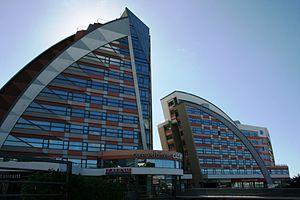
Vue du centre d'affaires Cadjee à Saint-Denis de La Réunion.
Le Journal de l'île de La Réunion est un quotidien régional français de l'île de La Réunion, qui a son siège à Saint-Denis. Fondé le 31 août 1951 par Fernand Cazal, il appartient aujourd'hui au Groupe Cadjee et au Groupe Hersant Média.